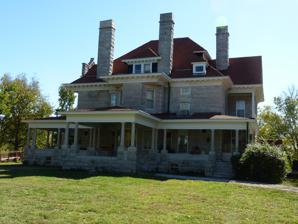
Building: Phelps Country Estate
Country: United States of America
Year built: 1904
Historic house in Missouri, United States United States historic place Phelps Country Estate U.S. National Register of Historic Places Phelps Country Estate, October 2010 Show map of Missouri Show map of the United States Location RR 1, Newcastle Rd. just west of CR100, near Carthage, Missouri Coordinates 37°15′00″N 94°14′10″W / 37.25000°N 94.23611°W / 37.25000; -94.23611 Area 9.6 acres (3.9 ha) Built c. 1900 ( 1900 ) -1904 Architectural style Late Victorian MPS City of Carthage MRA NRHP reference No. 83001023 Added to NRHP August 29, 1983 Phelps Country Estate is a historic estate developed between about 1900 and 1904 and located near Carthage , Jasper County, Missouri .   The main house is a large two-story, eclectic Late Victorian style dwelling constructed of locally quarried Carthage marble .  It has a red tile hipped roof and features a wraparound verandah .  Also on the property are the contributing well house, caretaker's cottage, carriage house , workshop, silo , and large barn. It was listed on the National Register of Historic Places in 1983. References